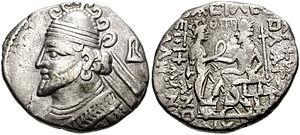
Cette liste présente les dirigeants de la Perse et de l'Iran.
Vologèse II de Parthie est un roi parthe de la dynastie des Arsacides du Iᵉʳ siècle.